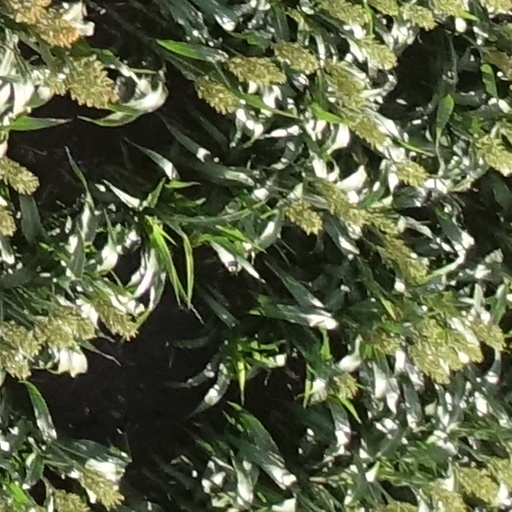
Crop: sorghum